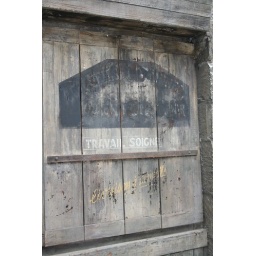
painted sign in plague house